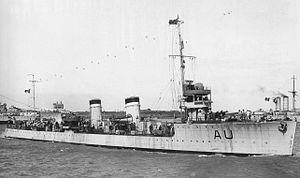
L’action du 1ᵉʳ novembre 1944, également connue sous le nom d’embuscade au large de l'île de Pag, était un engagement naval dans la baie de Kvarner en mer Adriatique, entre les îles de Pag et Lussino le 1ᵉʳ novembre 1944. Il a opposé une flottille de deux destroyers de la Royal Navy et une force de Kriegsmarine composée de deux corvettes et d'un destroyer. La flottille allemande avait été déployée pour escorter un convoi naviguant de Šibenik à Fiume.